Vitaly Fridzon

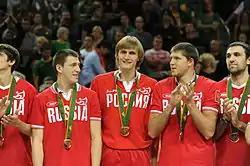
Fridzon with the Russian national team at the EuroBasket 2011.

Fridzon is also a member of the senior Russian national basketball team. He won a bronze medal at the EuroBasket 2011, and a bronze medal at the 2012 Summer Olympics.